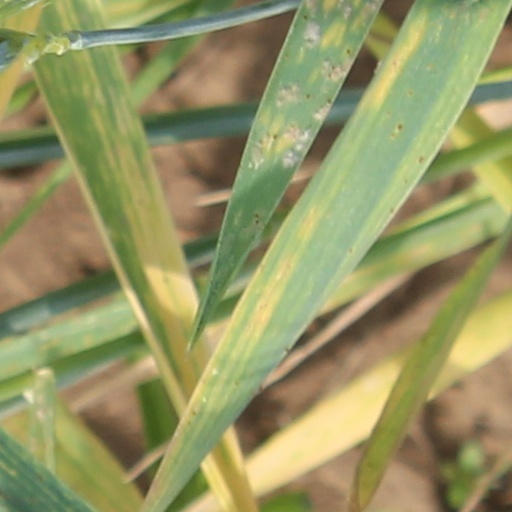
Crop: wheat